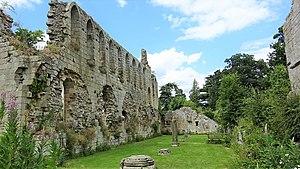
L’abbaye de Jervaulx est une ancienne abbaye cistercienne située à East Witton dans le Yorkshire du Nord, en Angleterre. Elle est fondée en 1145 par l'abbaye de Byland, et fait partie des fondations anglaises de l'ordre de Savigny, fondée par Vital de Savigny. En 1147, elle devient cistercienne quand l'ordre de Savigny décide de rejoindre l'ordre cistercien en se plaçant dans la filiation de Clairvaux. Lors de la Réforme anglaise, elle est dissoute en 1537 et son dernier abbé est pendu pour avoir participé au pèlerinage de Grâce. Propriété privée, elle est monument classé grade I depuis le 15 février 1957, et ses ruines sont visitables.